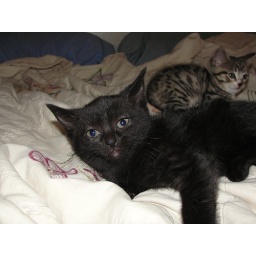
that's the striped boy in the background.